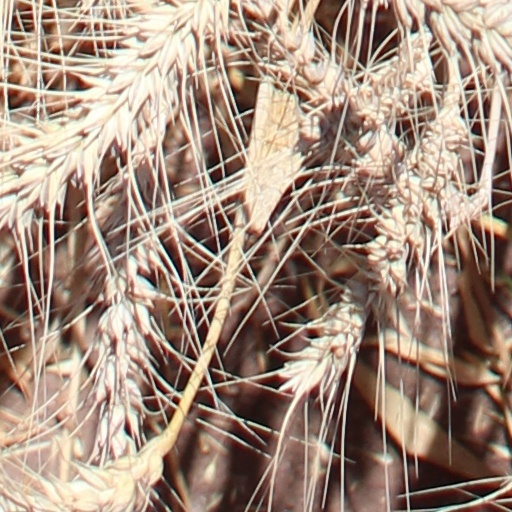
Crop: wheat